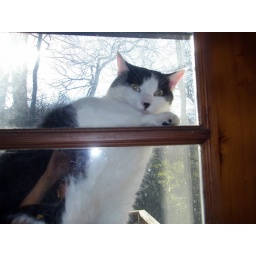
cat in the door